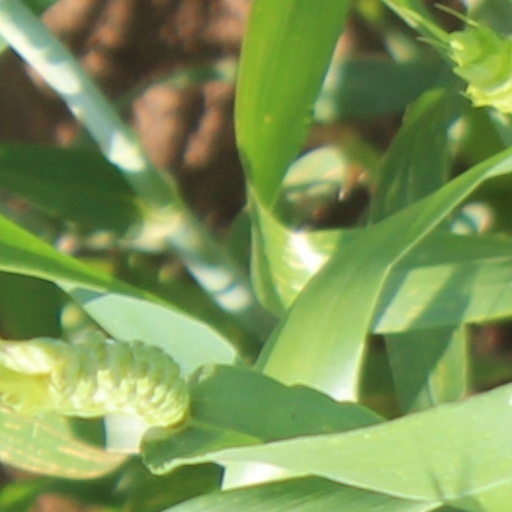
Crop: wheat